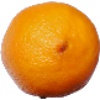
Label: lemon_meyer